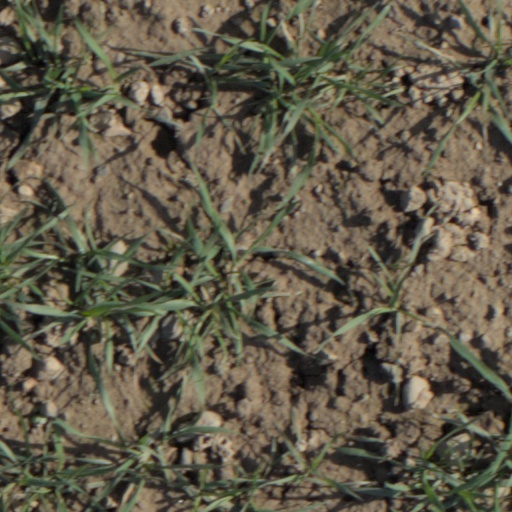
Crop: wheat